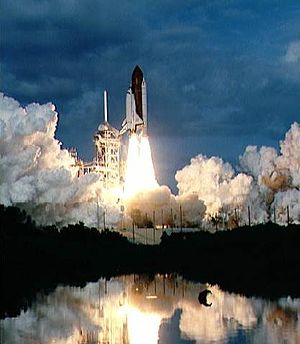
STS-54 / Missionen
STS-54 var Endeavours 3. rumfærge-mission.